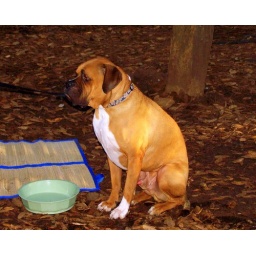
Under a big old sky | Out in a field of green